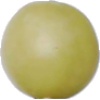
Label: Grape White 2